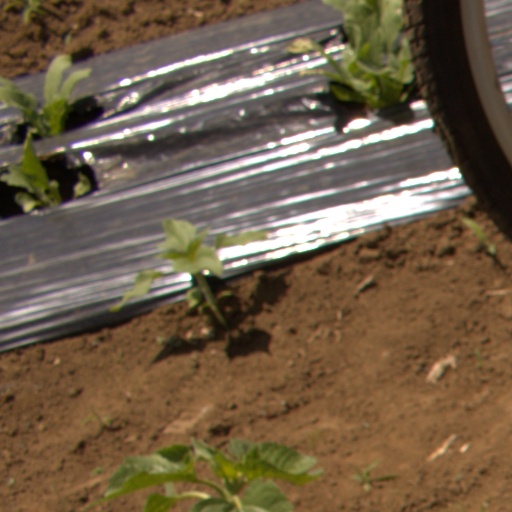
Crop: Jerusalem artichoke